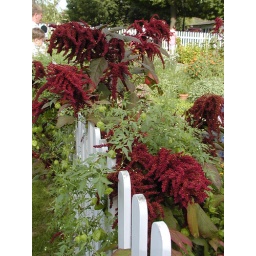
red flowers in a fence